Google's Ideological Echo Chamber

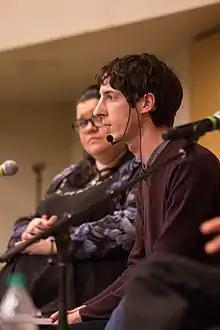
James Damore at Portland State University in 2018

"Google's Ideological Echo Chamber: How bias clouds our thinking about diversity and inclusion", commonly referred to as the Google memo, is an internal memo, dated July 2017, by US-based Google engineer James Damore about Google's culture and diversity policies. The memo and Google's subsequent firing of Damore in August 2017 became a subject of interest for the media. Damore's arguments received both praise and criticism from media outlets, scientists, academics and others.